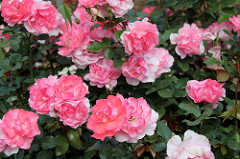
Flower: rose